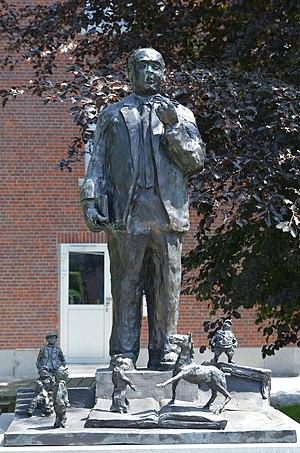
Rièzes (Chimay-Belgique) - monument à Arthur Masson, né dans ce village en 1896. Œuvre de Robert Bronchart, 2003.
Rièzes est une section de la ville belge de Chimay située en Région wallonne dans la province de Hainaut. C'était une commune à part entière avant la fusion des communes de 1977. Le village, situé à l'extrême sud de la province de Hainaut, est bordé par la frontière française.